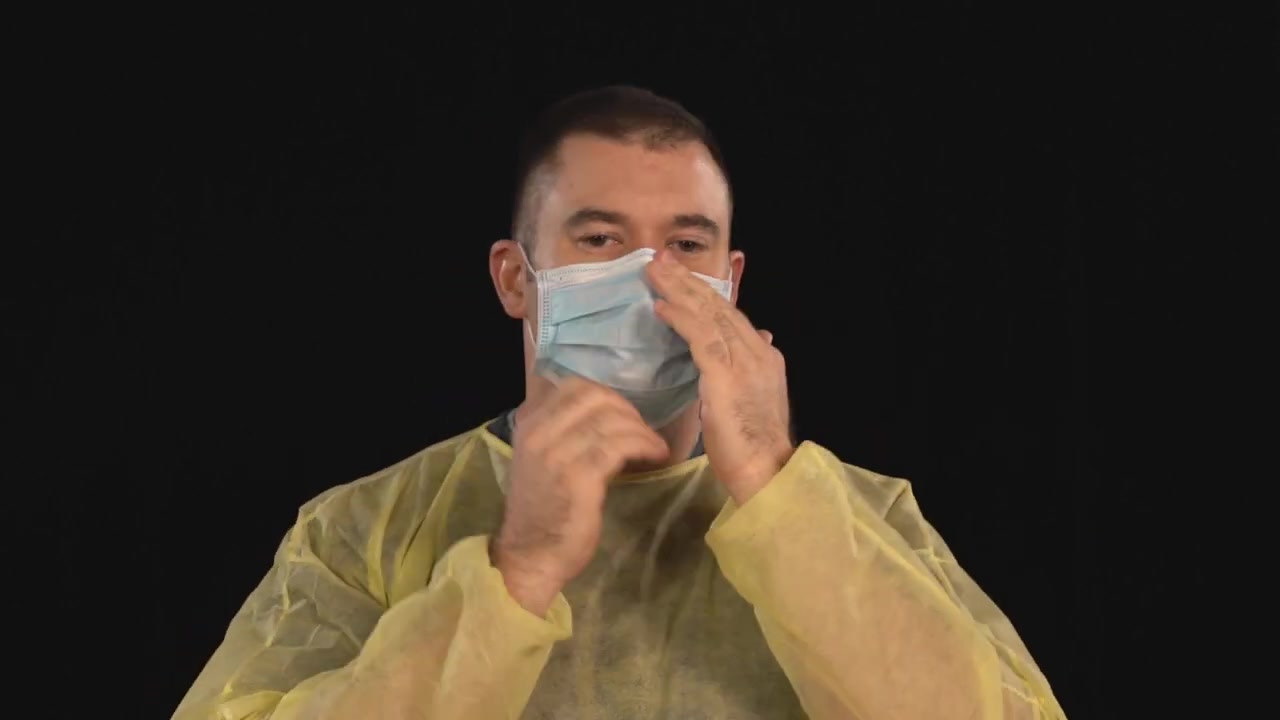
Objects detected:
Coverall
Mask